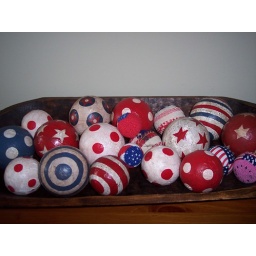
I've been painting these for years and I set them out in a big wooden bowl during the summer